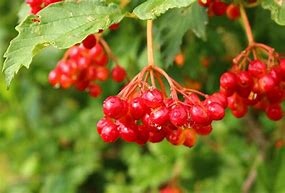
Label: redcurrant